Lawyer

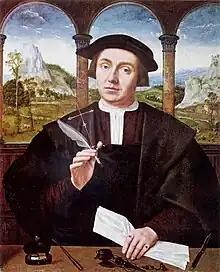
16th-century painting of a civil law notary, by Flemish painter Quentin Massys. A civil law notary is roughly analogous to a common law solicitor, except that, unlike solicitors, civil law notaries do not practice litigation to any degree.

In the United States, lawyers typically earn between $100,000 and $220,000 per year, although earnings vary by age, experience, and practice setting.